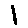
Label: 1